Ford Transit

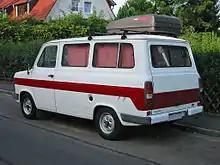
Ford Transit MKII

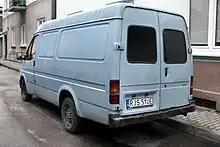
Pre facelift Ford Transit rear

In August 1977, a facelifted version—codenamed within Ford as the "Transit "—but usually referred to as the Transit Mark II, debuted with a restyled, longer nose section which could now properly accommodate an in-line engine in place of the Essex and Cologne V4s - therefore the Pinto engine from the Cortina became the Transit's dominant power unit. The new frontal styling brought the Transit back into line with the rest of Ford of Europe's passenger car range of the period with square headlamps and the black louvred grille, although the rear styling remained unaltered. The austere dashboard of the Mk1 with its single instrument binnacle was replaced with a full width plastic fascia with a more comprehensive instrument cluster and switchgear taken from the Taunus/Cortina Mk4. Many fleet owners experienced premature camshaft wear in early Pinto units in the Cortina and for two years the Transit 75 was available with the 1.6 L Ford Kent cross-flow engine. High-performance versions intended for police or ambulance service used the 3.0 L V6 version of the Essex engine; the 3.0 was also available in some heavier duty models like the 3.5-tonne Transit 190. From September 1978, Australian variants could be had with locally built 4.1 L (250 cu in) inline 6-cylinder engines.